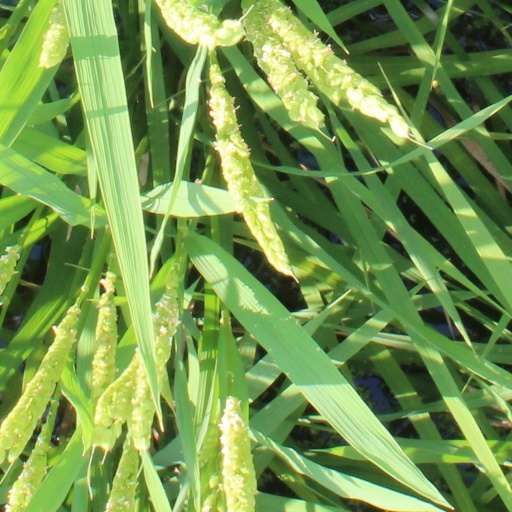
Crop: rice